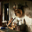
Label: forest